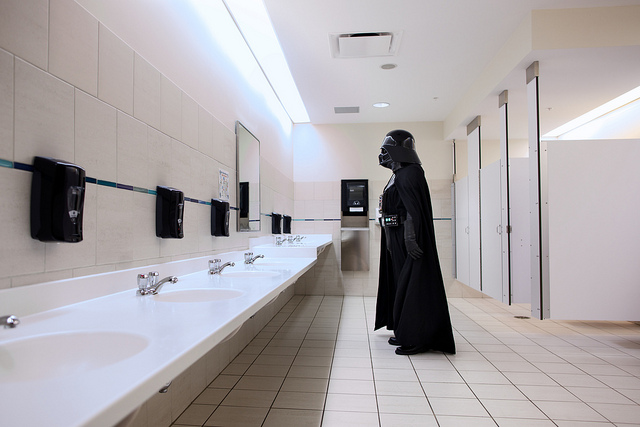
user: Given an image and a question. Answer the question in a short answer. Question: What was the first movie was the character in this image first featured? Short Answer:
assistant: star war